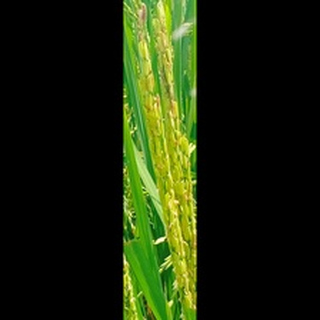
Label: healthy_rice